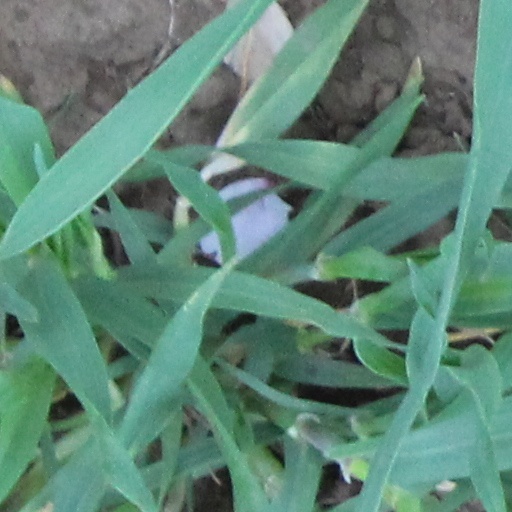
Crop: wheat